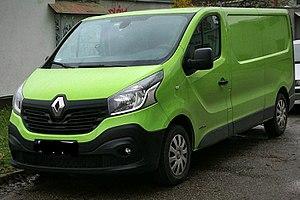
Le Renault Trafic III est un véhicule utilitaire léger commercialisé par Renault à partir de septembre 2014. Il s'agit de la troisième génération du Renault Trafic, fabriquée à l'usine Renault de Sandouville en France.